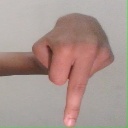
अक्षर: प